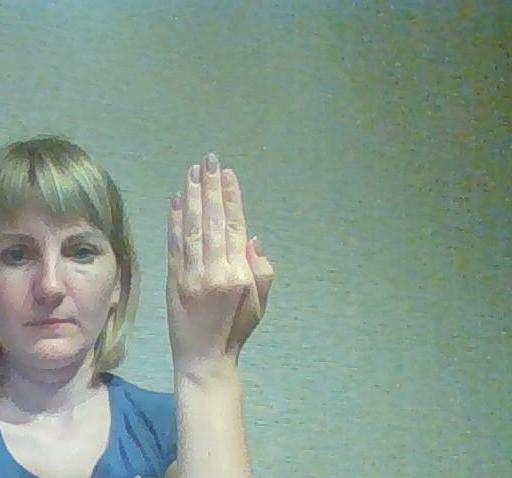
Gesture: stop_inverted